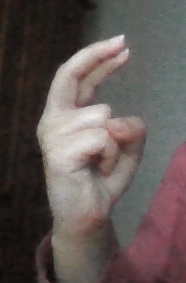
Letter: zay